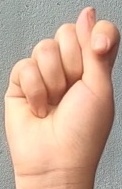
ASL sign: T